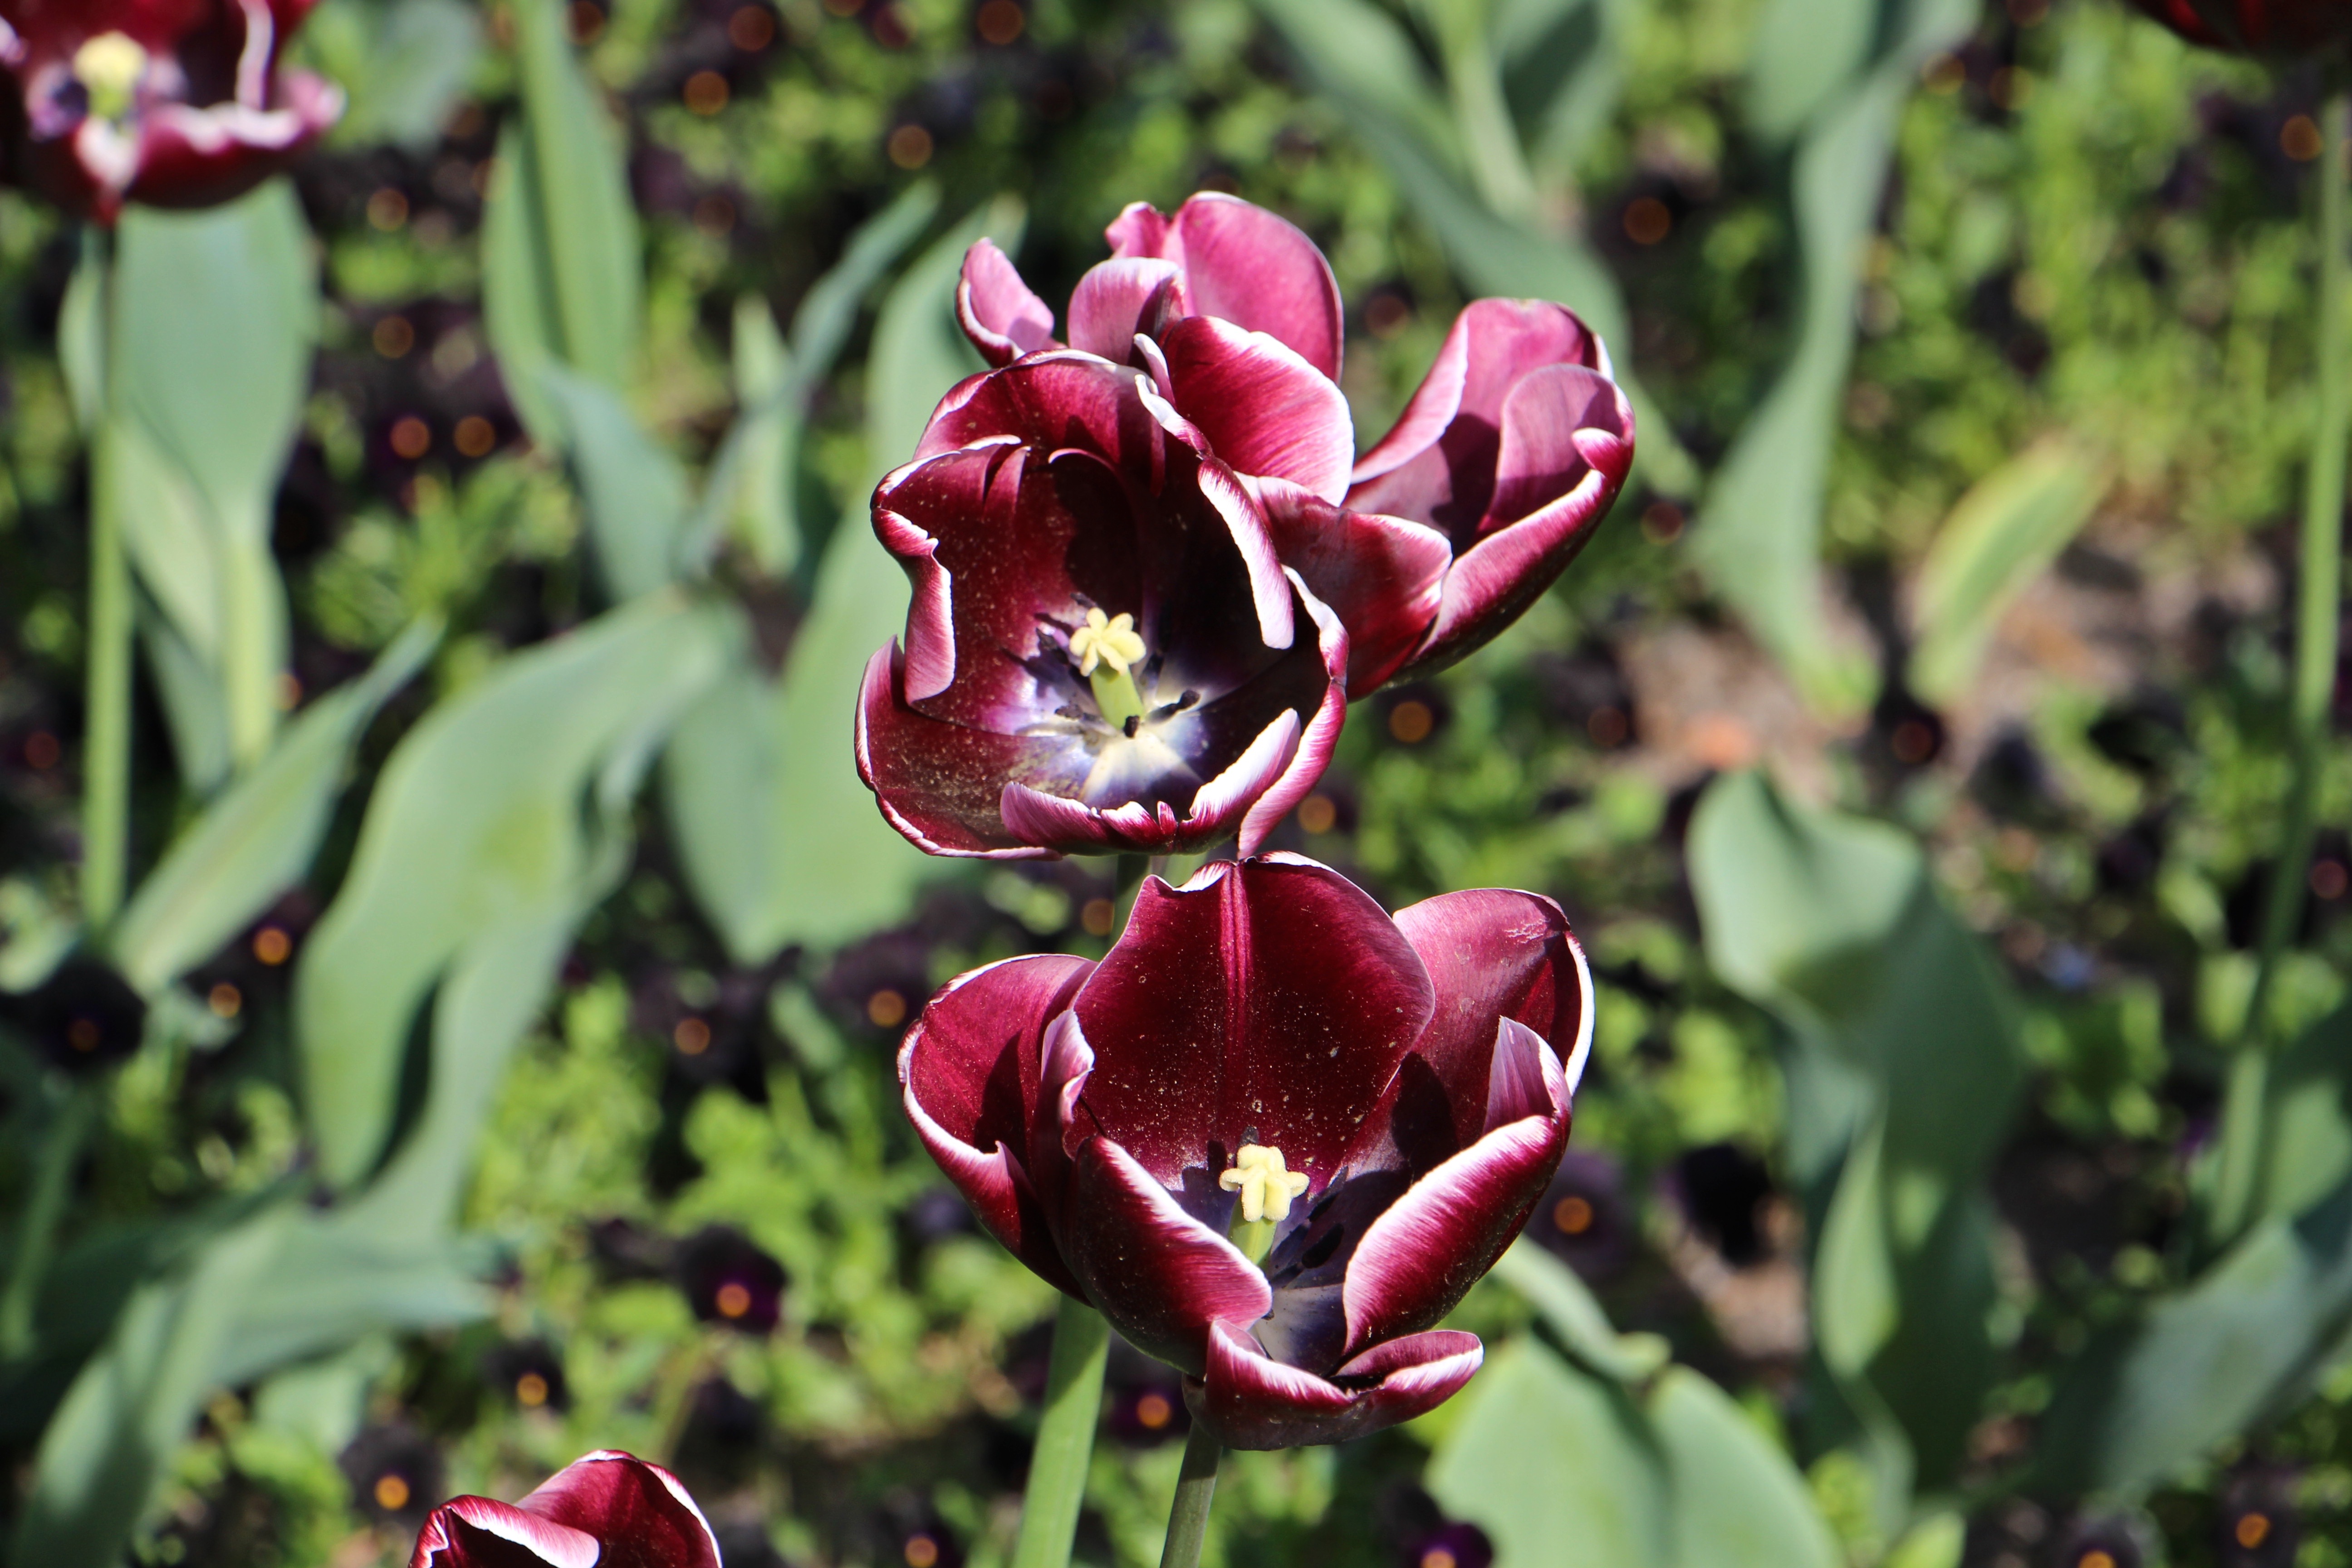
nature, blossom, plant, flower, petal, bloom, tulip, red, color, botany, flora, flowers, beautiful, flowering plant, land plant